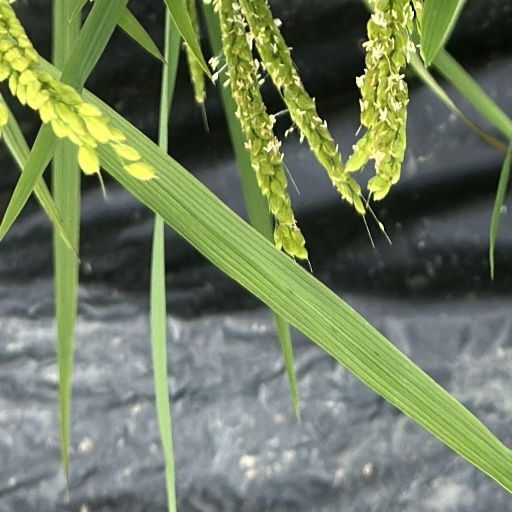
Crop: rice